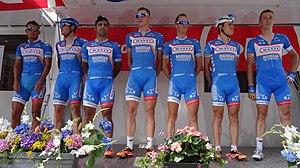
Reportage photographique réalisé le samedi 26 juillet à l'occasion du départ de la première étape du Tour de Wallonie 2014 à Frasnes-lez-Anvaing, Belgique.
La saison 2014 de l'équipe cycliste Wanty-Groupe Gobert est la septième de l'équipe.